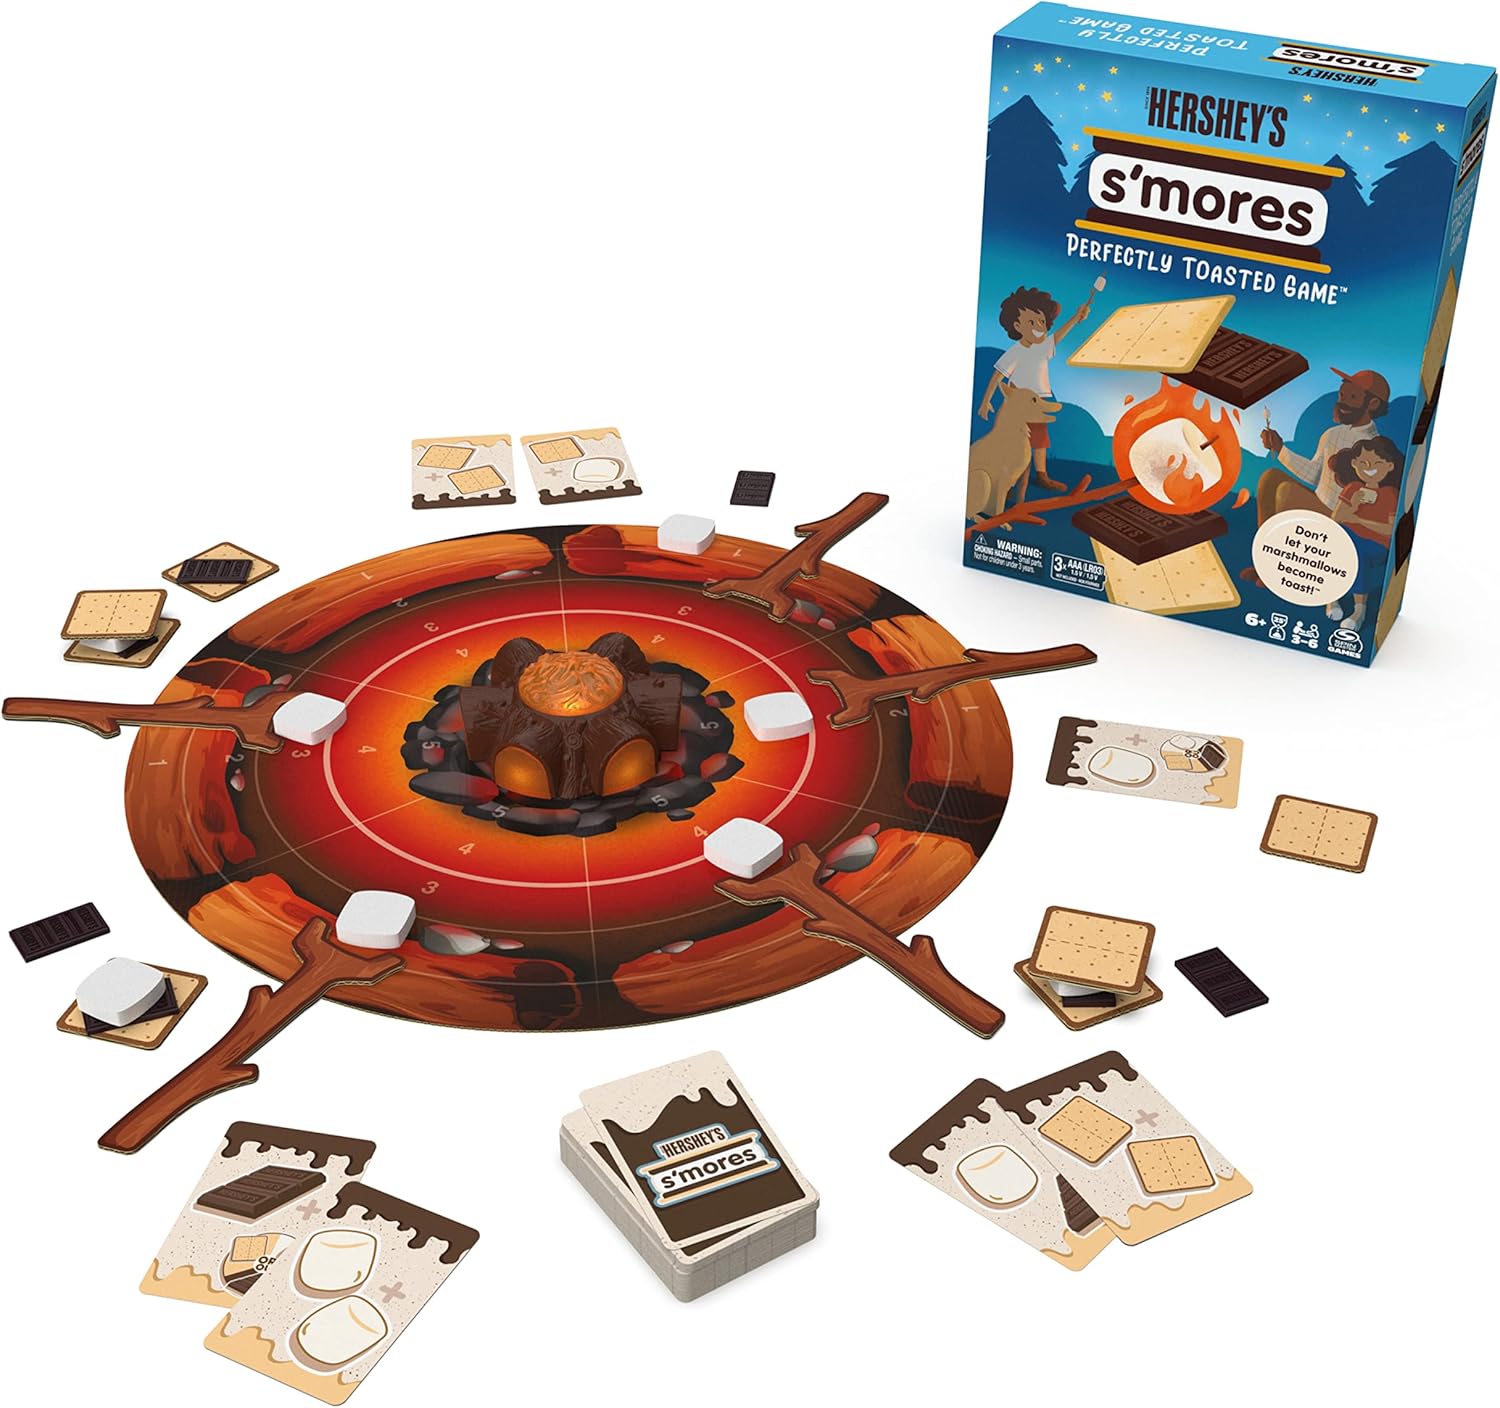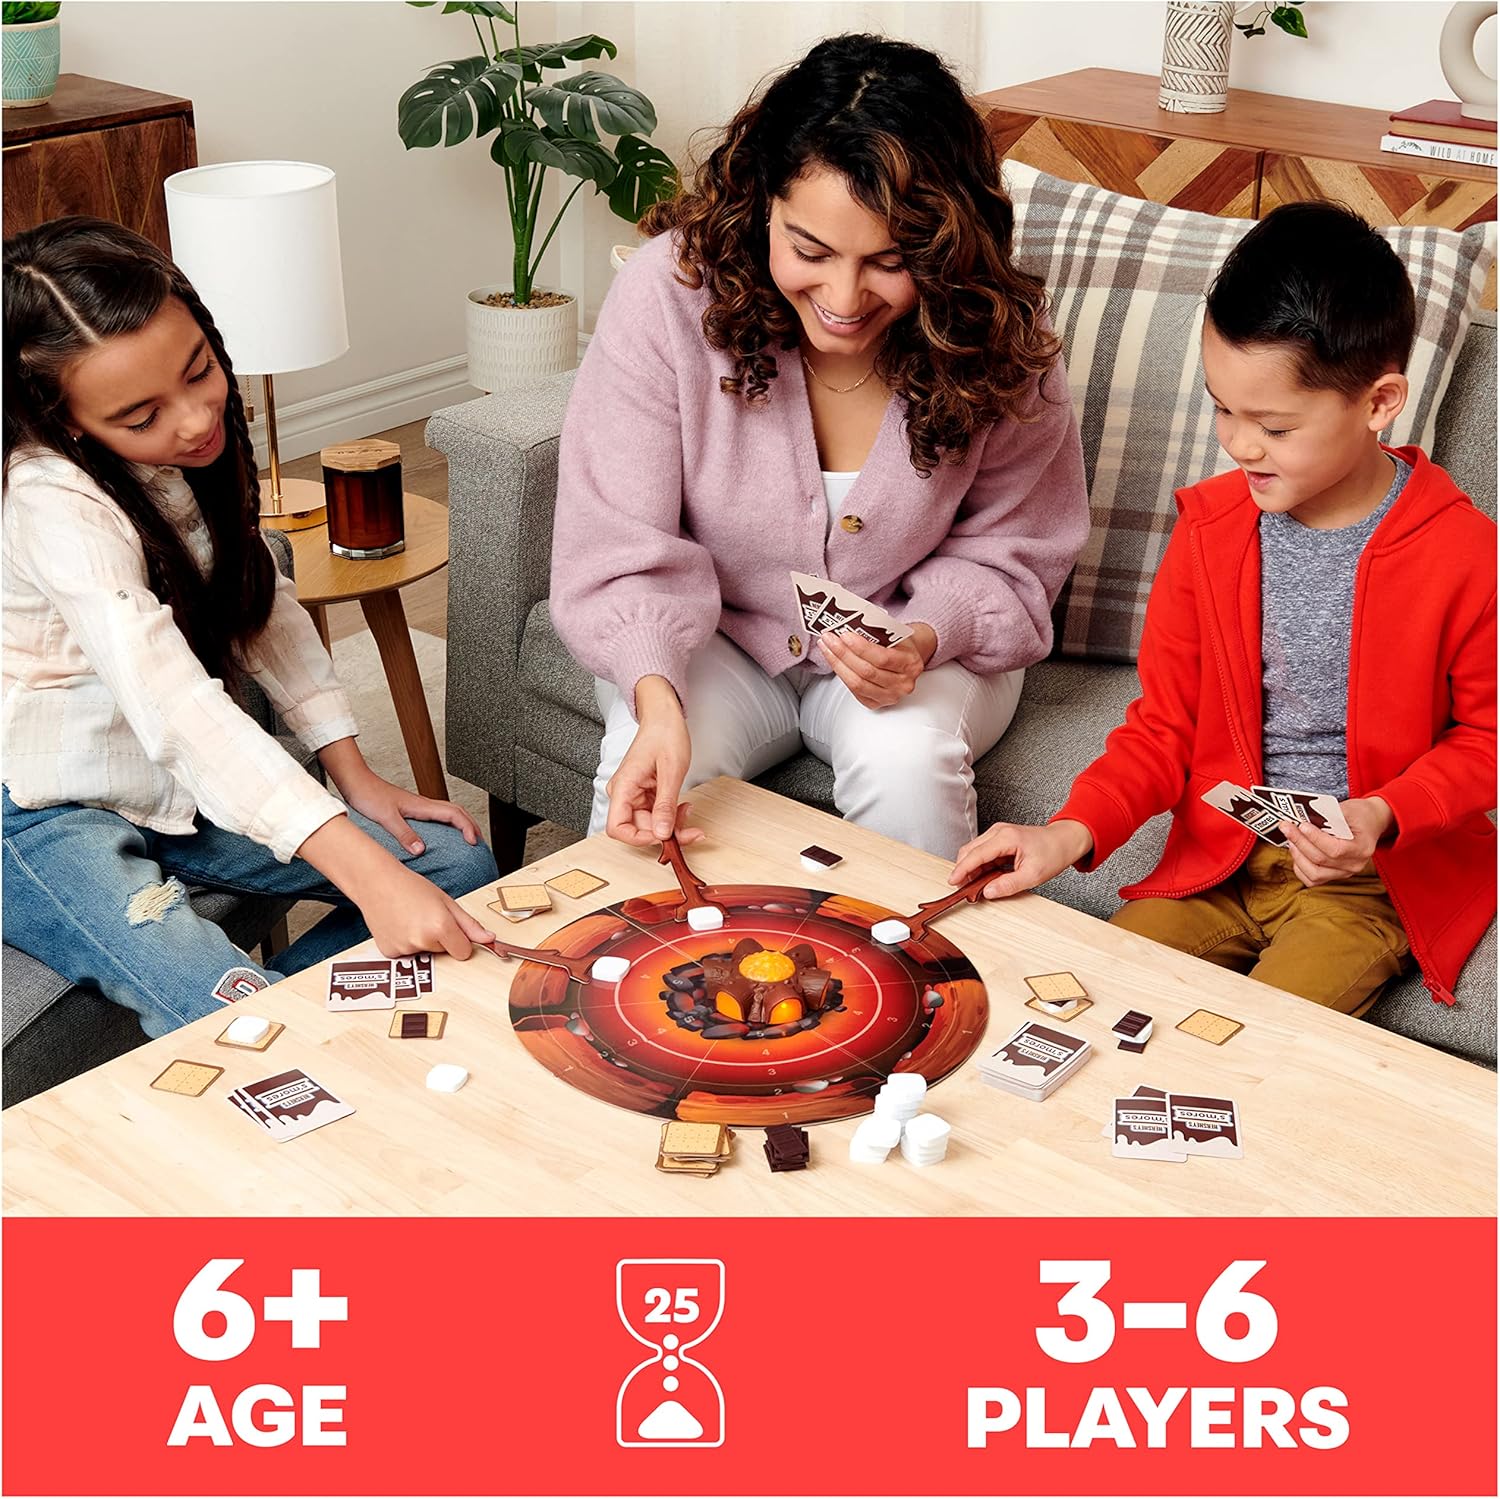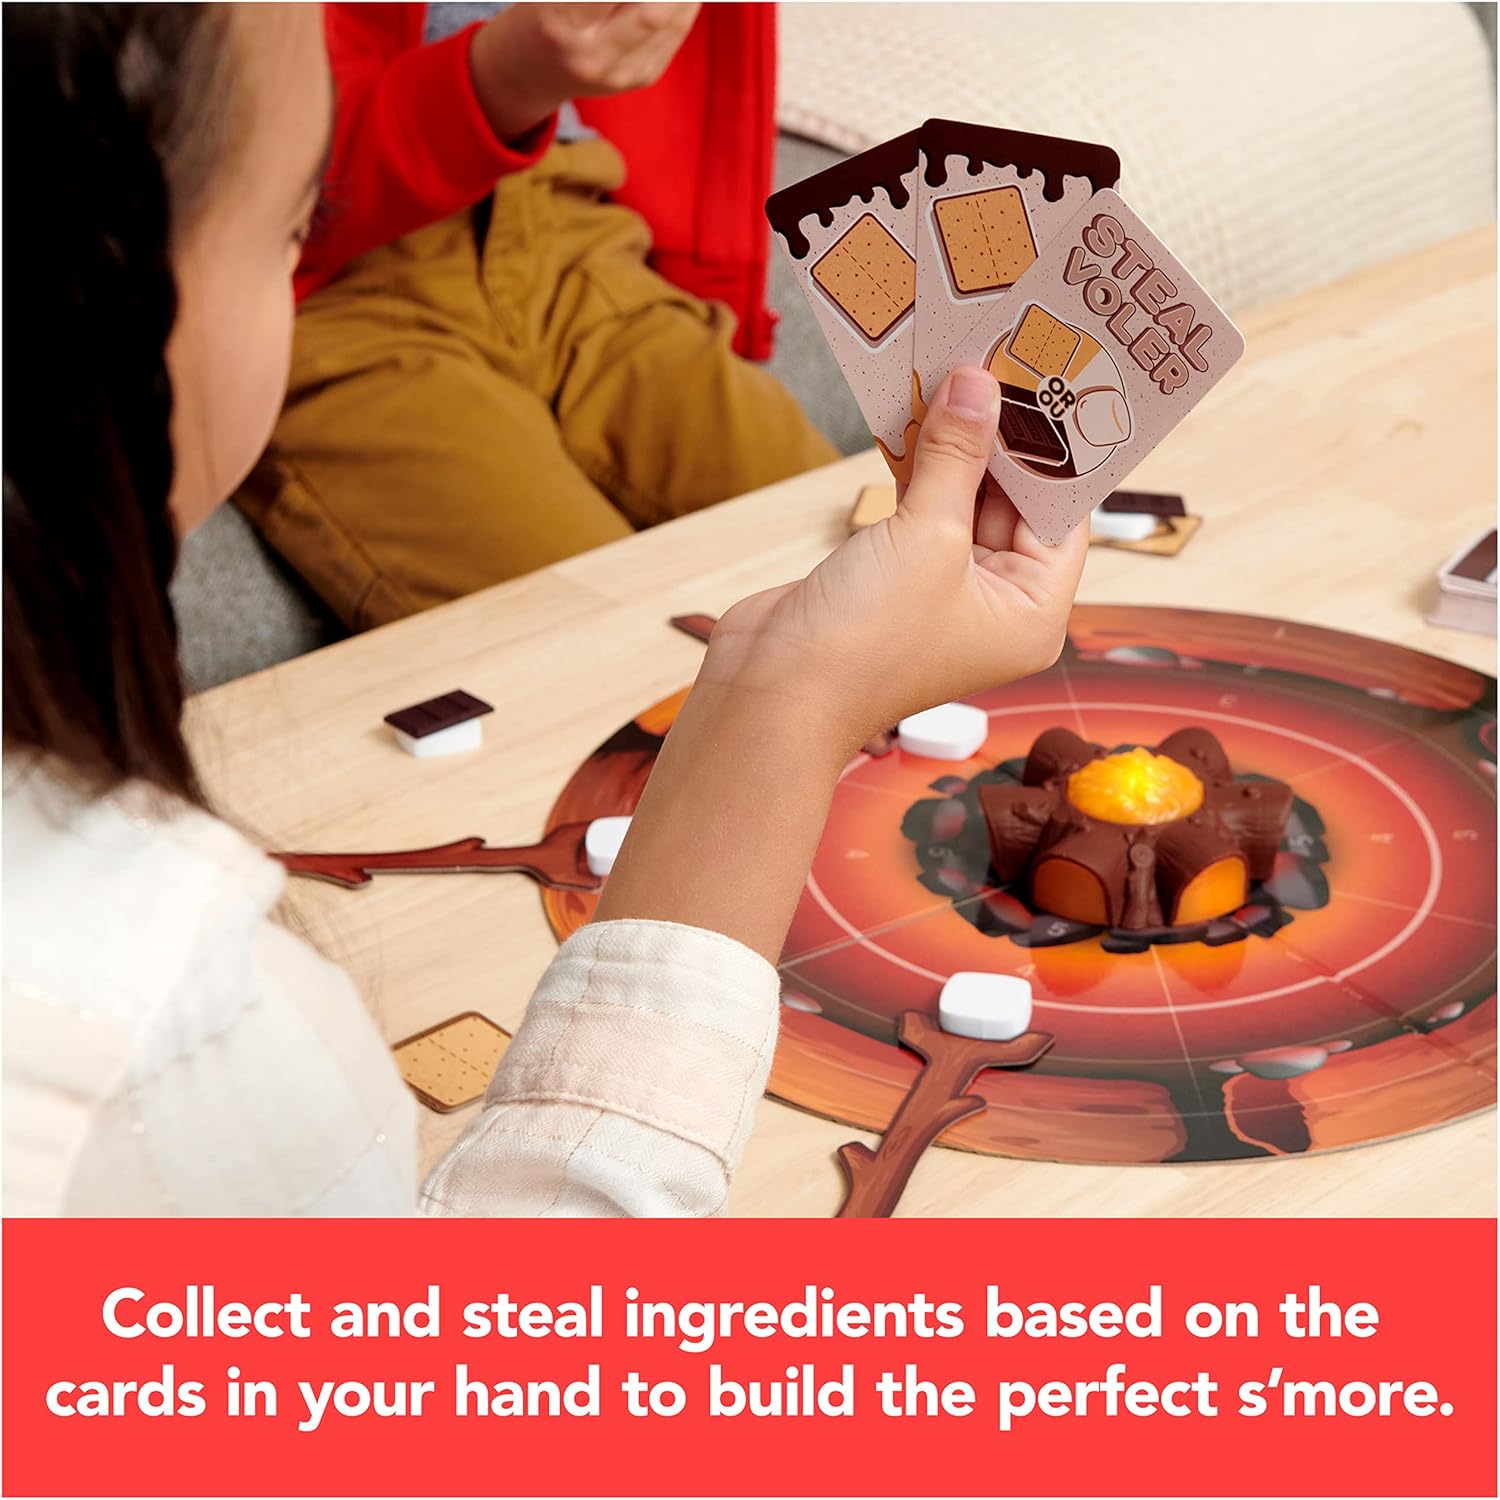
Spin Master Games Hershey’S S’Mores Perfectly Toasted Game by Spin Master Games, Kids Toys & Kids Games & Camping Games, Board Games for Family Night, for Kids Ages 6+
Category: Toys & Games
Don’t let your marshmallows become toast in this new family game from HERSHEY’S! The S’mores Perfectly Toasted Game by Spin Master Games will have you laughing, competing, and definitely craving a real s’more! This fun game is for 3-6 players ages 6 and up. It takes about 25 minutes to play. It is simple to set up and play for game night. Collect ingredients based on the cards in your hand. Steal ingredients from other players to get more ingredients. The first player to make 3 s’mores wins this delicious game for kids! Making a s’more is as easy as 1, 2, 3: Collect 2 Graham Crackers and a piece of HERSHEY’S Chocolate Bar. Press the campfire, watch it glow and toast your marshmallows ‘till they’re golden. Then, build your s’more! Plus, feel like you’re outside camping at a real bonfire with this campfire that really glows for perfect “toasting”! This kids board game requires 3 AAA batteries to glow. Whether you are searching for outdoor games or indoor games that feel like the outdoors, the HERSHEY’S S’mores Perfectly Toasted Game is an adorable way to spend family game night.
Features: S’MORES PERFECTLY TOASTED GAME: Don’t let your marshmallows become toast in this new family game from HERSHEY’S and Spin Master! This fun game is for 3-6 players ages 6 and up. It takes about 25 minutes to play. | HOW TO PLAY: Collect ingredients based on the cards in your hand to build the perfect s’more. Steal ingredients from other players to get more ingredients. The first player to make 3 s’mores wins this delicious family board game! | CAMPFIRE GLOWS: Feel like you’re outside camping at a real bonfire with this campfire that really glows for perfect “toasting”! This kids board game requires 3 AAA batteries to glow. | SPIN MASTER GAMES: Looking for games for family game night? Our toys & games offer a range from kids games to board games for adults, puzzles for adults & kids, and outdoor games. | BOARD GAMES FOR FAMILY NIGHT: Switch it up with yard games, party games, & couples games. Don't forget 1000 piece puzzles for adults & card games for adults too! Plus board games for kids 8-12 & games for kids ages 4-8. | Includes 1 Gameboard, 1 Electronic Campfire, 54 S’mores Cards, 30 Marshmallows, 16 HERSHEY’S Chocolate Bar Pieces, 32 Graham Crackers, 6 Roasting Sticks, Instructions | Covered by the Spin Master Care Commitment. See below for full details